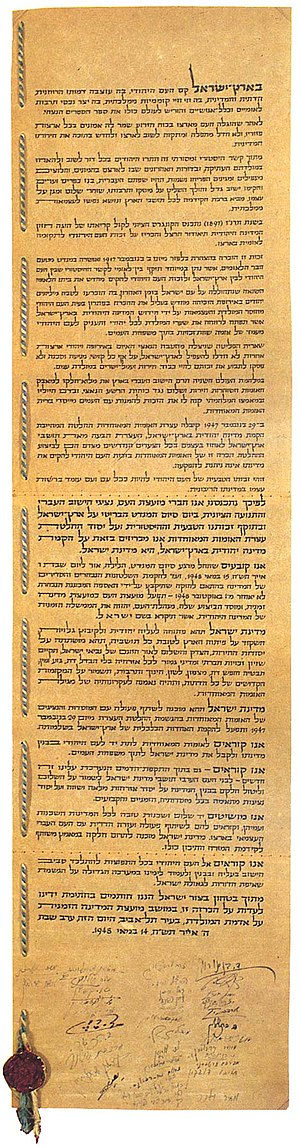
Den israelske uafhængighedserklæring
Den israelske uafhængighedserklæring.
Den israelske uafhængighedserklæring fandt sted den 14. maj 1948, samme dag som mandatområdet i Palæstina ophørte. Det var den officielle udråbelse af en jødisk stat ved navn Israel. Staten blev grundlagt i dele af det, som var kendt som det britiske mandatområde i Palæstina og på land hvor, i antikken, kongerigerne Israel, Juda og Judæa en gang fandtes.